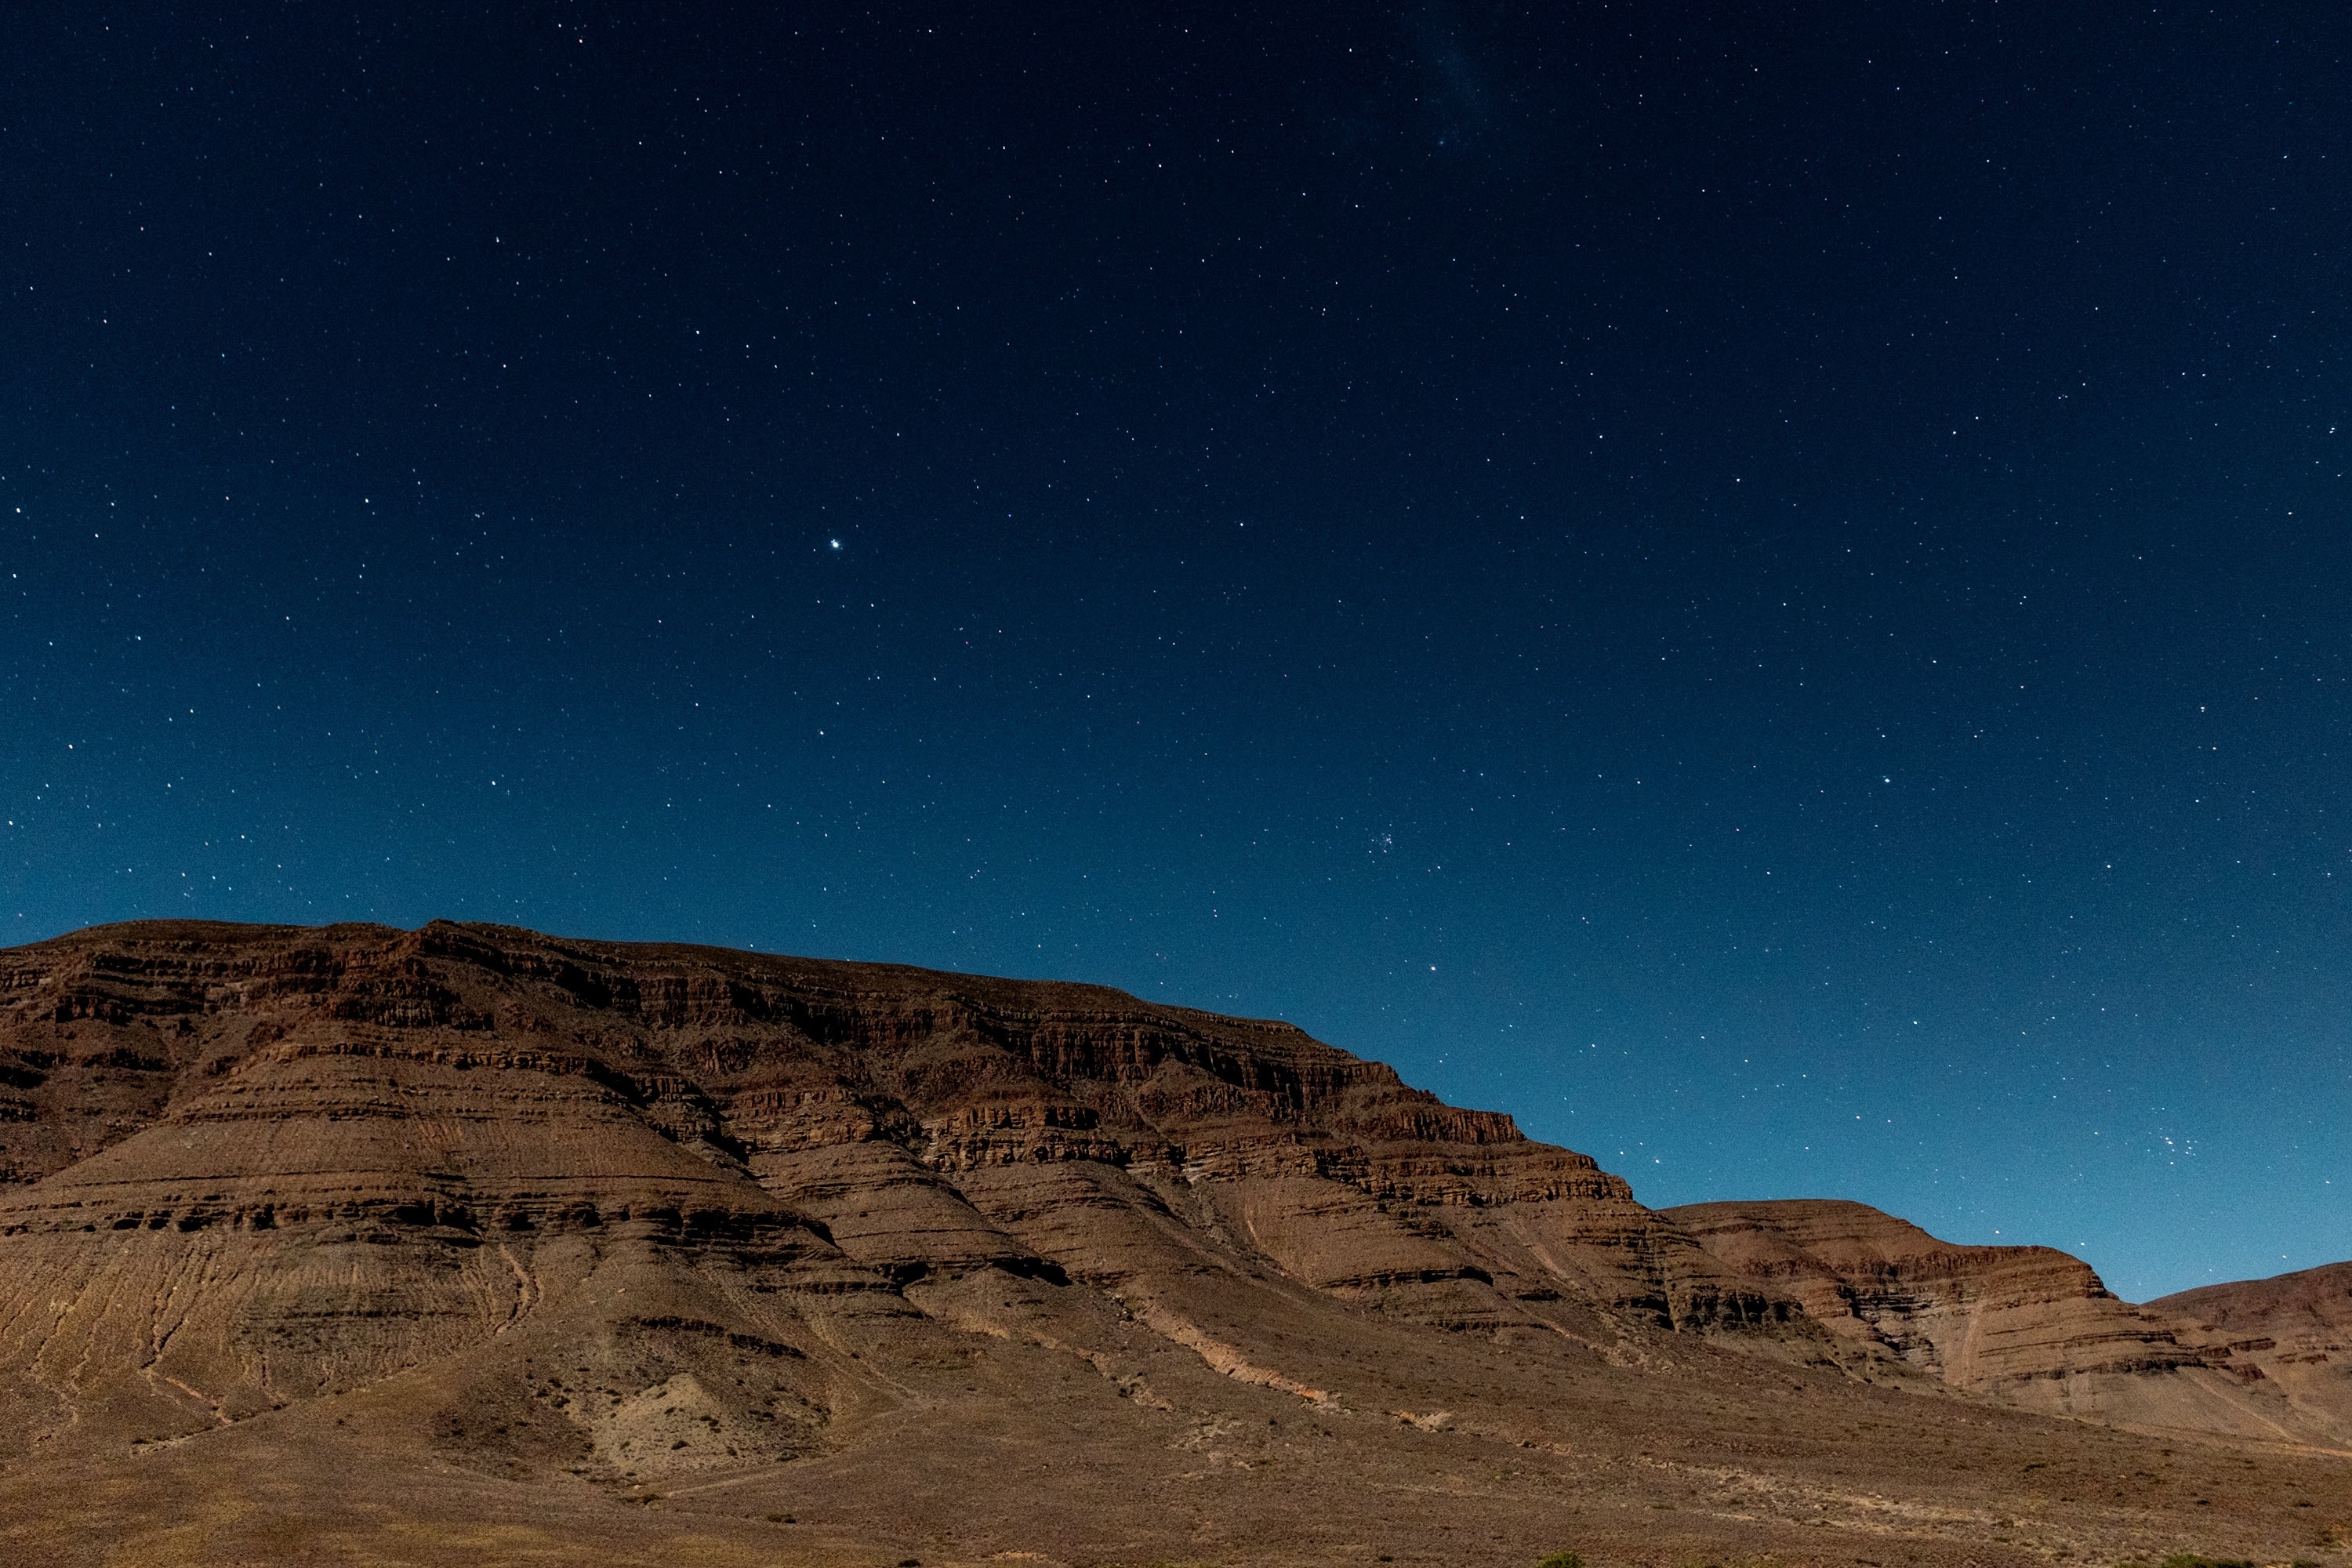
rock, horizon, mountain, sky, night, star, hill, night sky, aurora, plateau, astronomical object